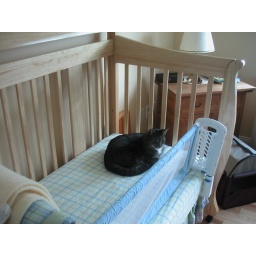
Cute boy in bed here... relaxin' and maxin'